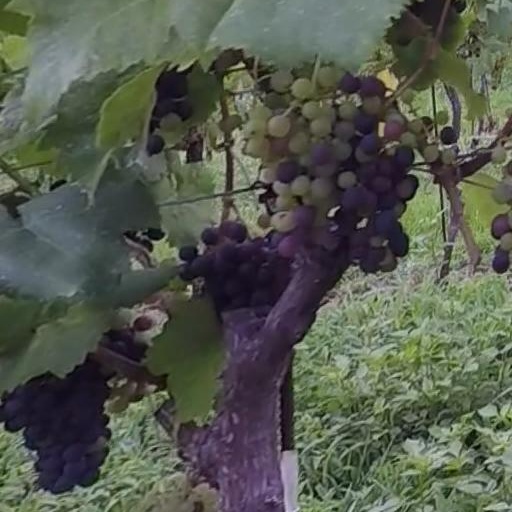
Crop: grape